Judge Dredd

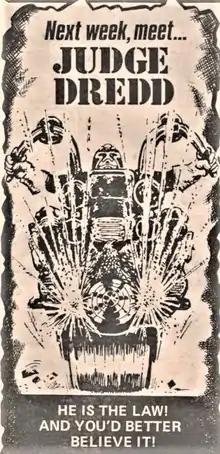
Judge Dredd's first appearance, in an advert in "2000AD" #1 (26 February 1977). Art by Mike McMahon, from a story later published in #6.

The story chosen to introduce the character was submitted by freelance writer Peter Harris, and was extensively re-written by Mills, who added a new ending suggested by Kelvin Gosnell. It was drawn by newcomer Mike McMahon. The strip debuted in prog 2. Around this time Ezquerra quit and returned to work for "Battle". There are conflicting sources about why. Ezquerra says it was because he was angry that another artist had drawn the first published "Judge Dredd" strip. Mills says he chose McMahon because Ezquerra had already left, having been offered a better deal by the editor of "Battle".